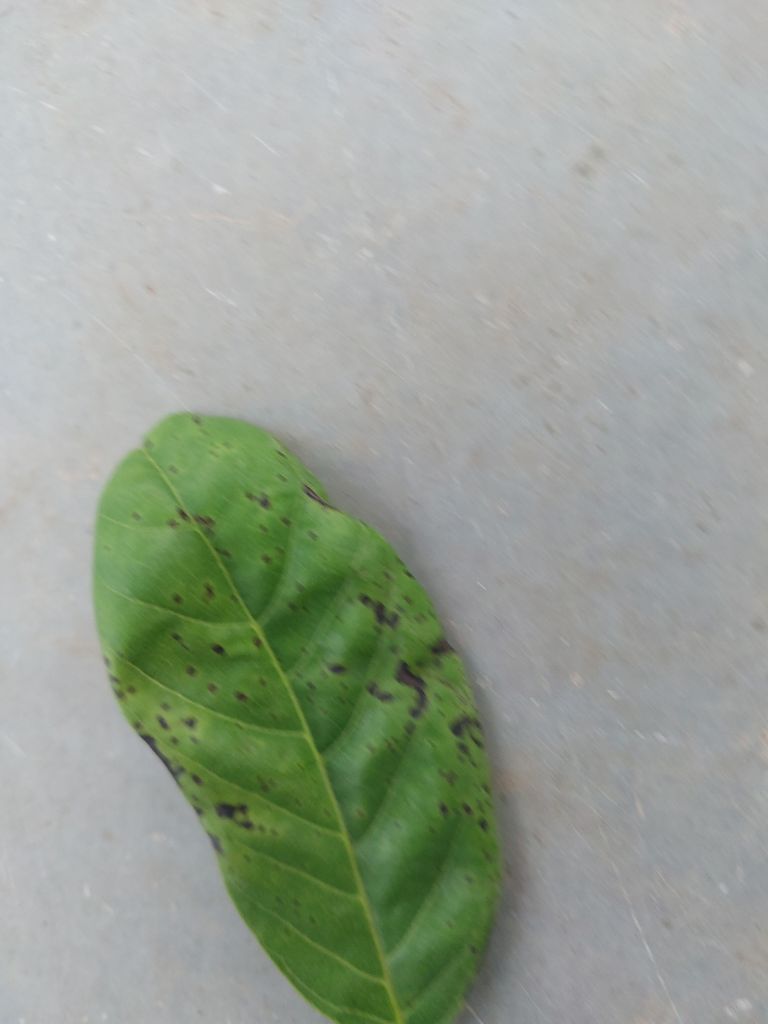
Disease label: Leaf spot on Leaves